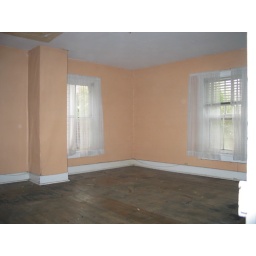
This was the upstairs right bedroom. The walls were covered in multiple layers of newspaper and wallpaper.